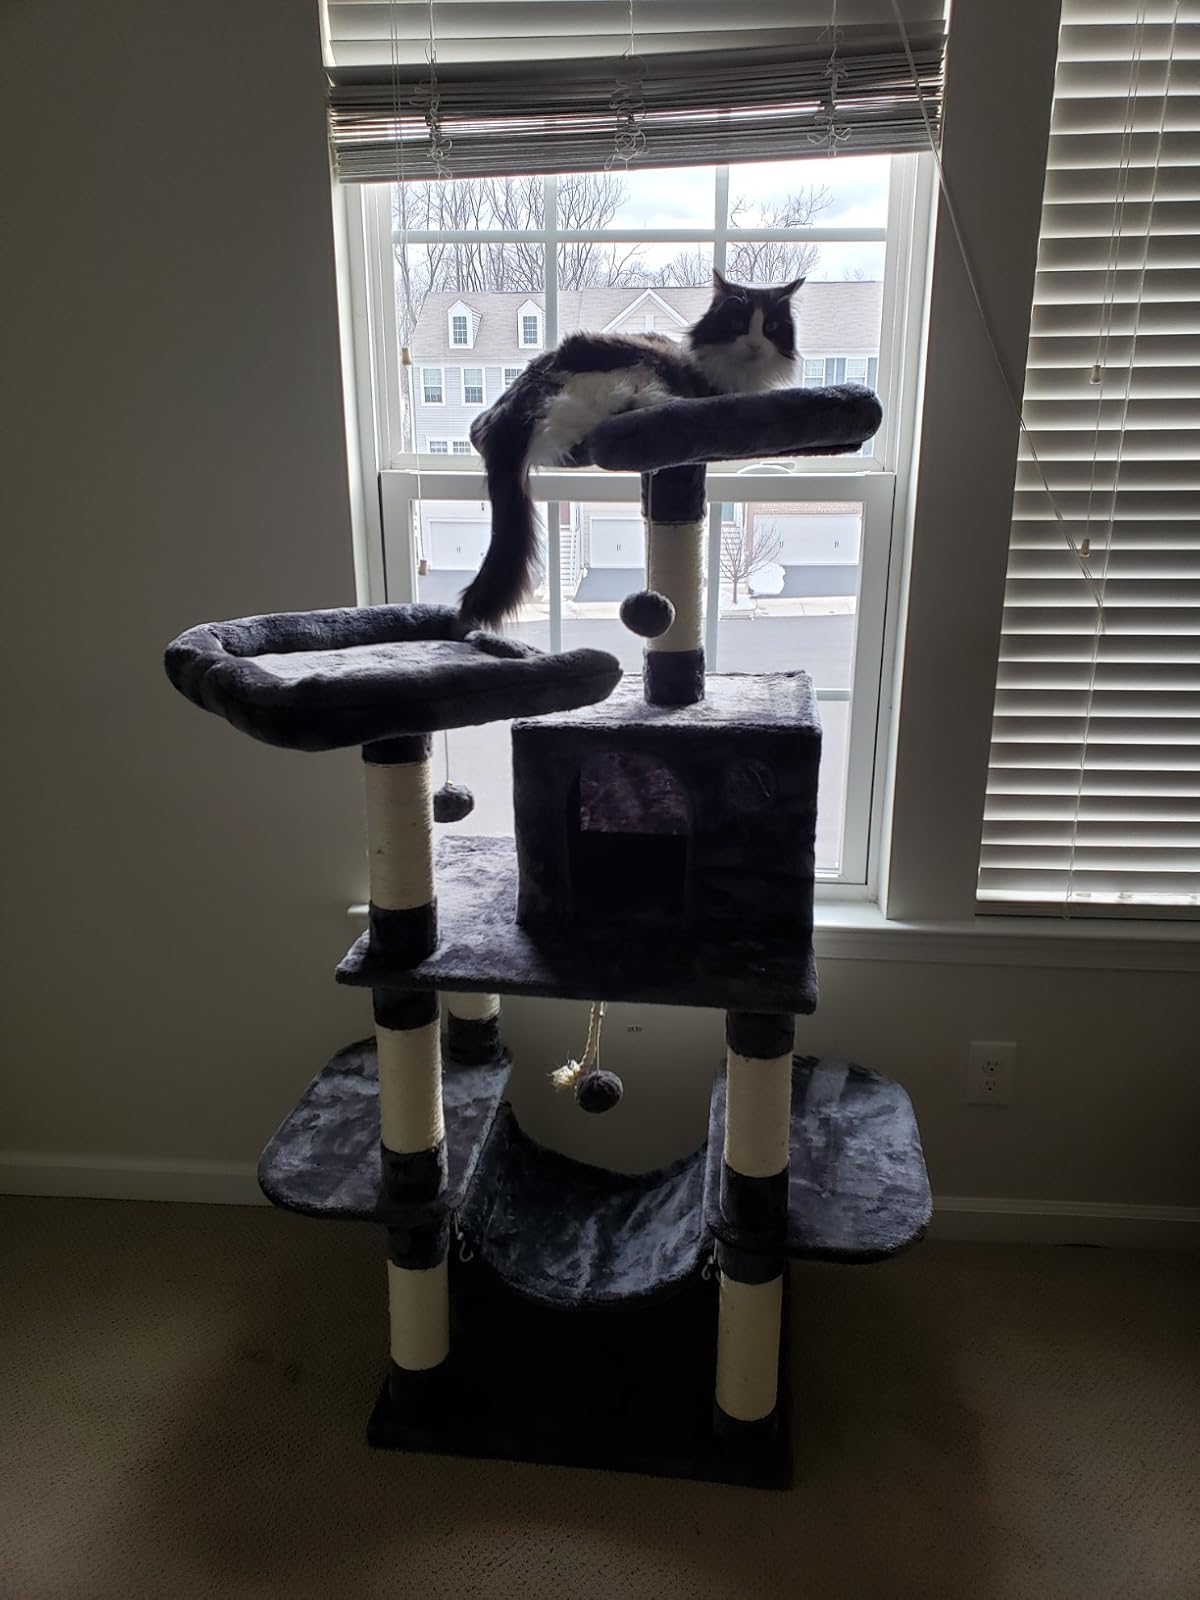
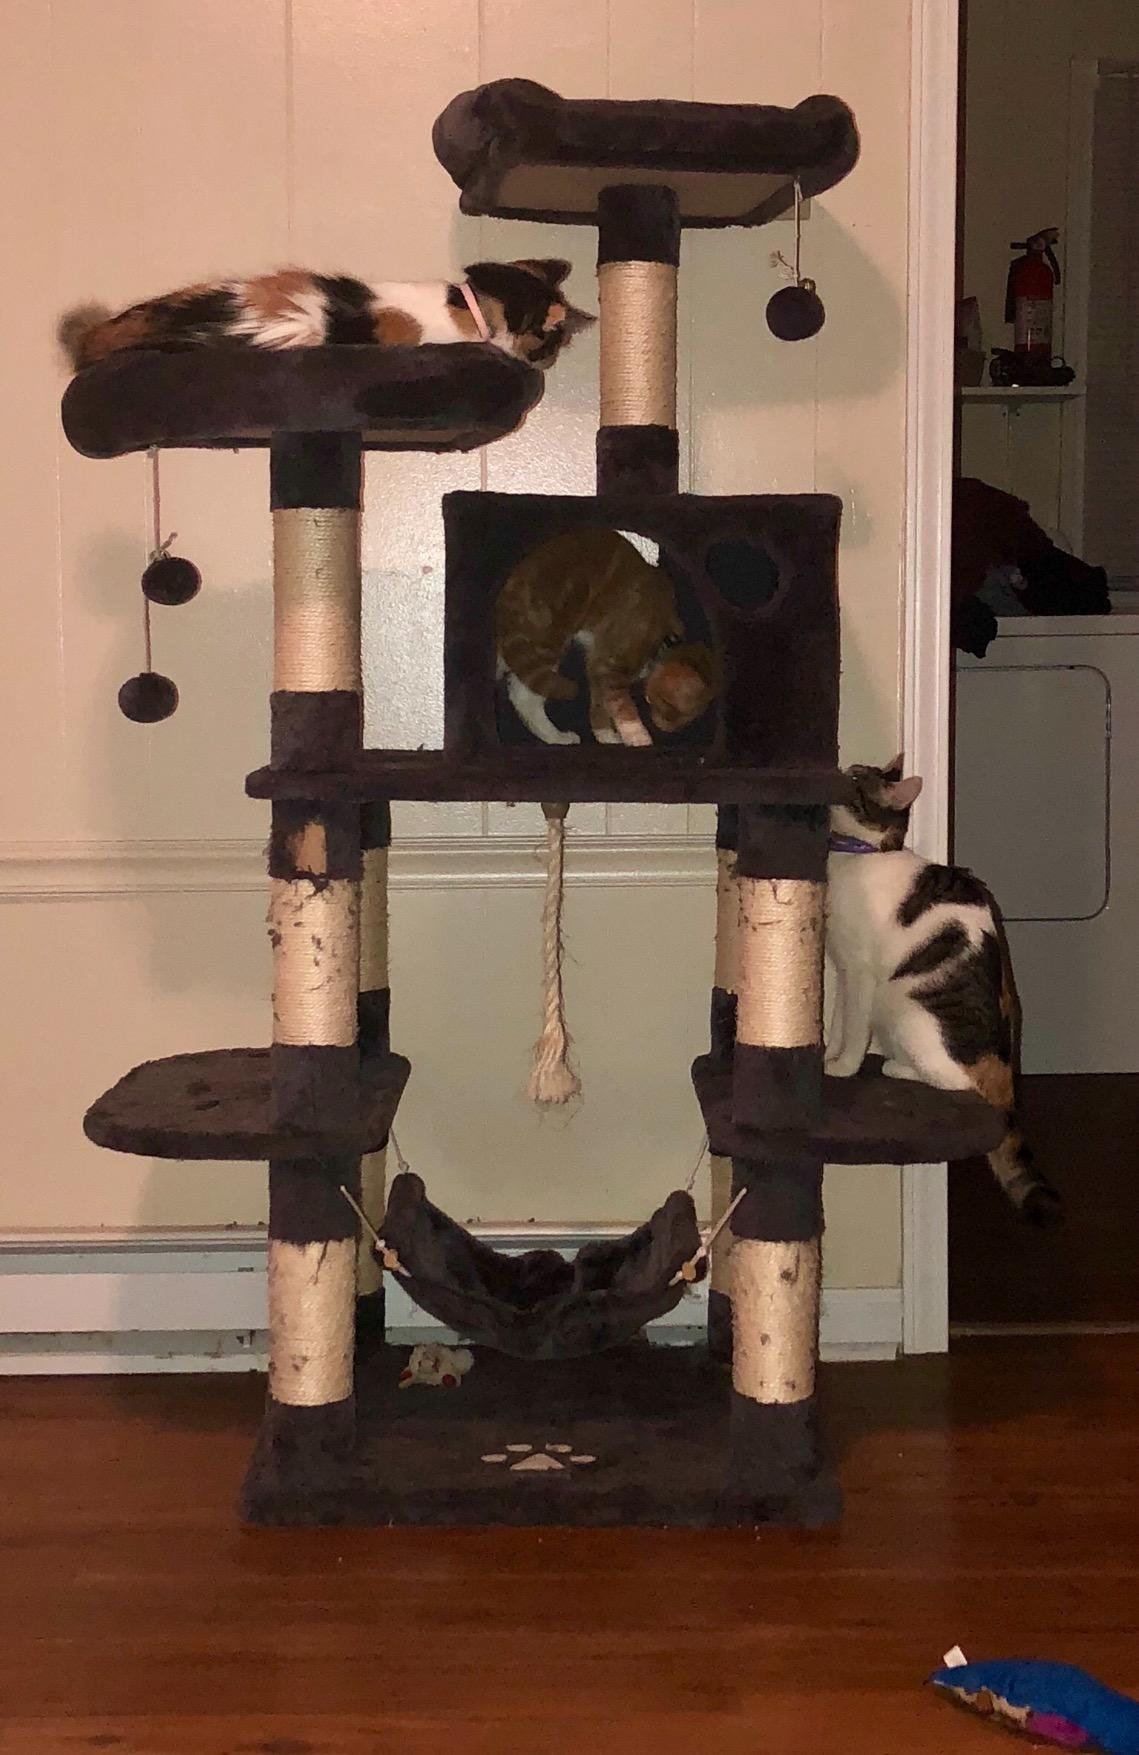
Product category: items_cat tree
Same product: yes